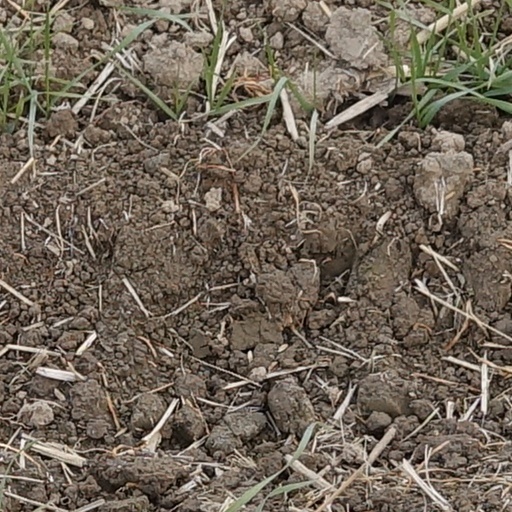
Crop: wheat